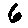
Label: 6